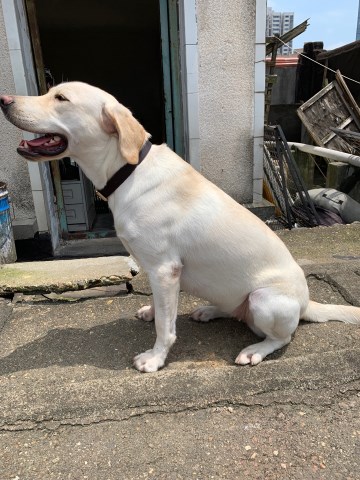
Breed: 3580-n000122-Labrador_retriever